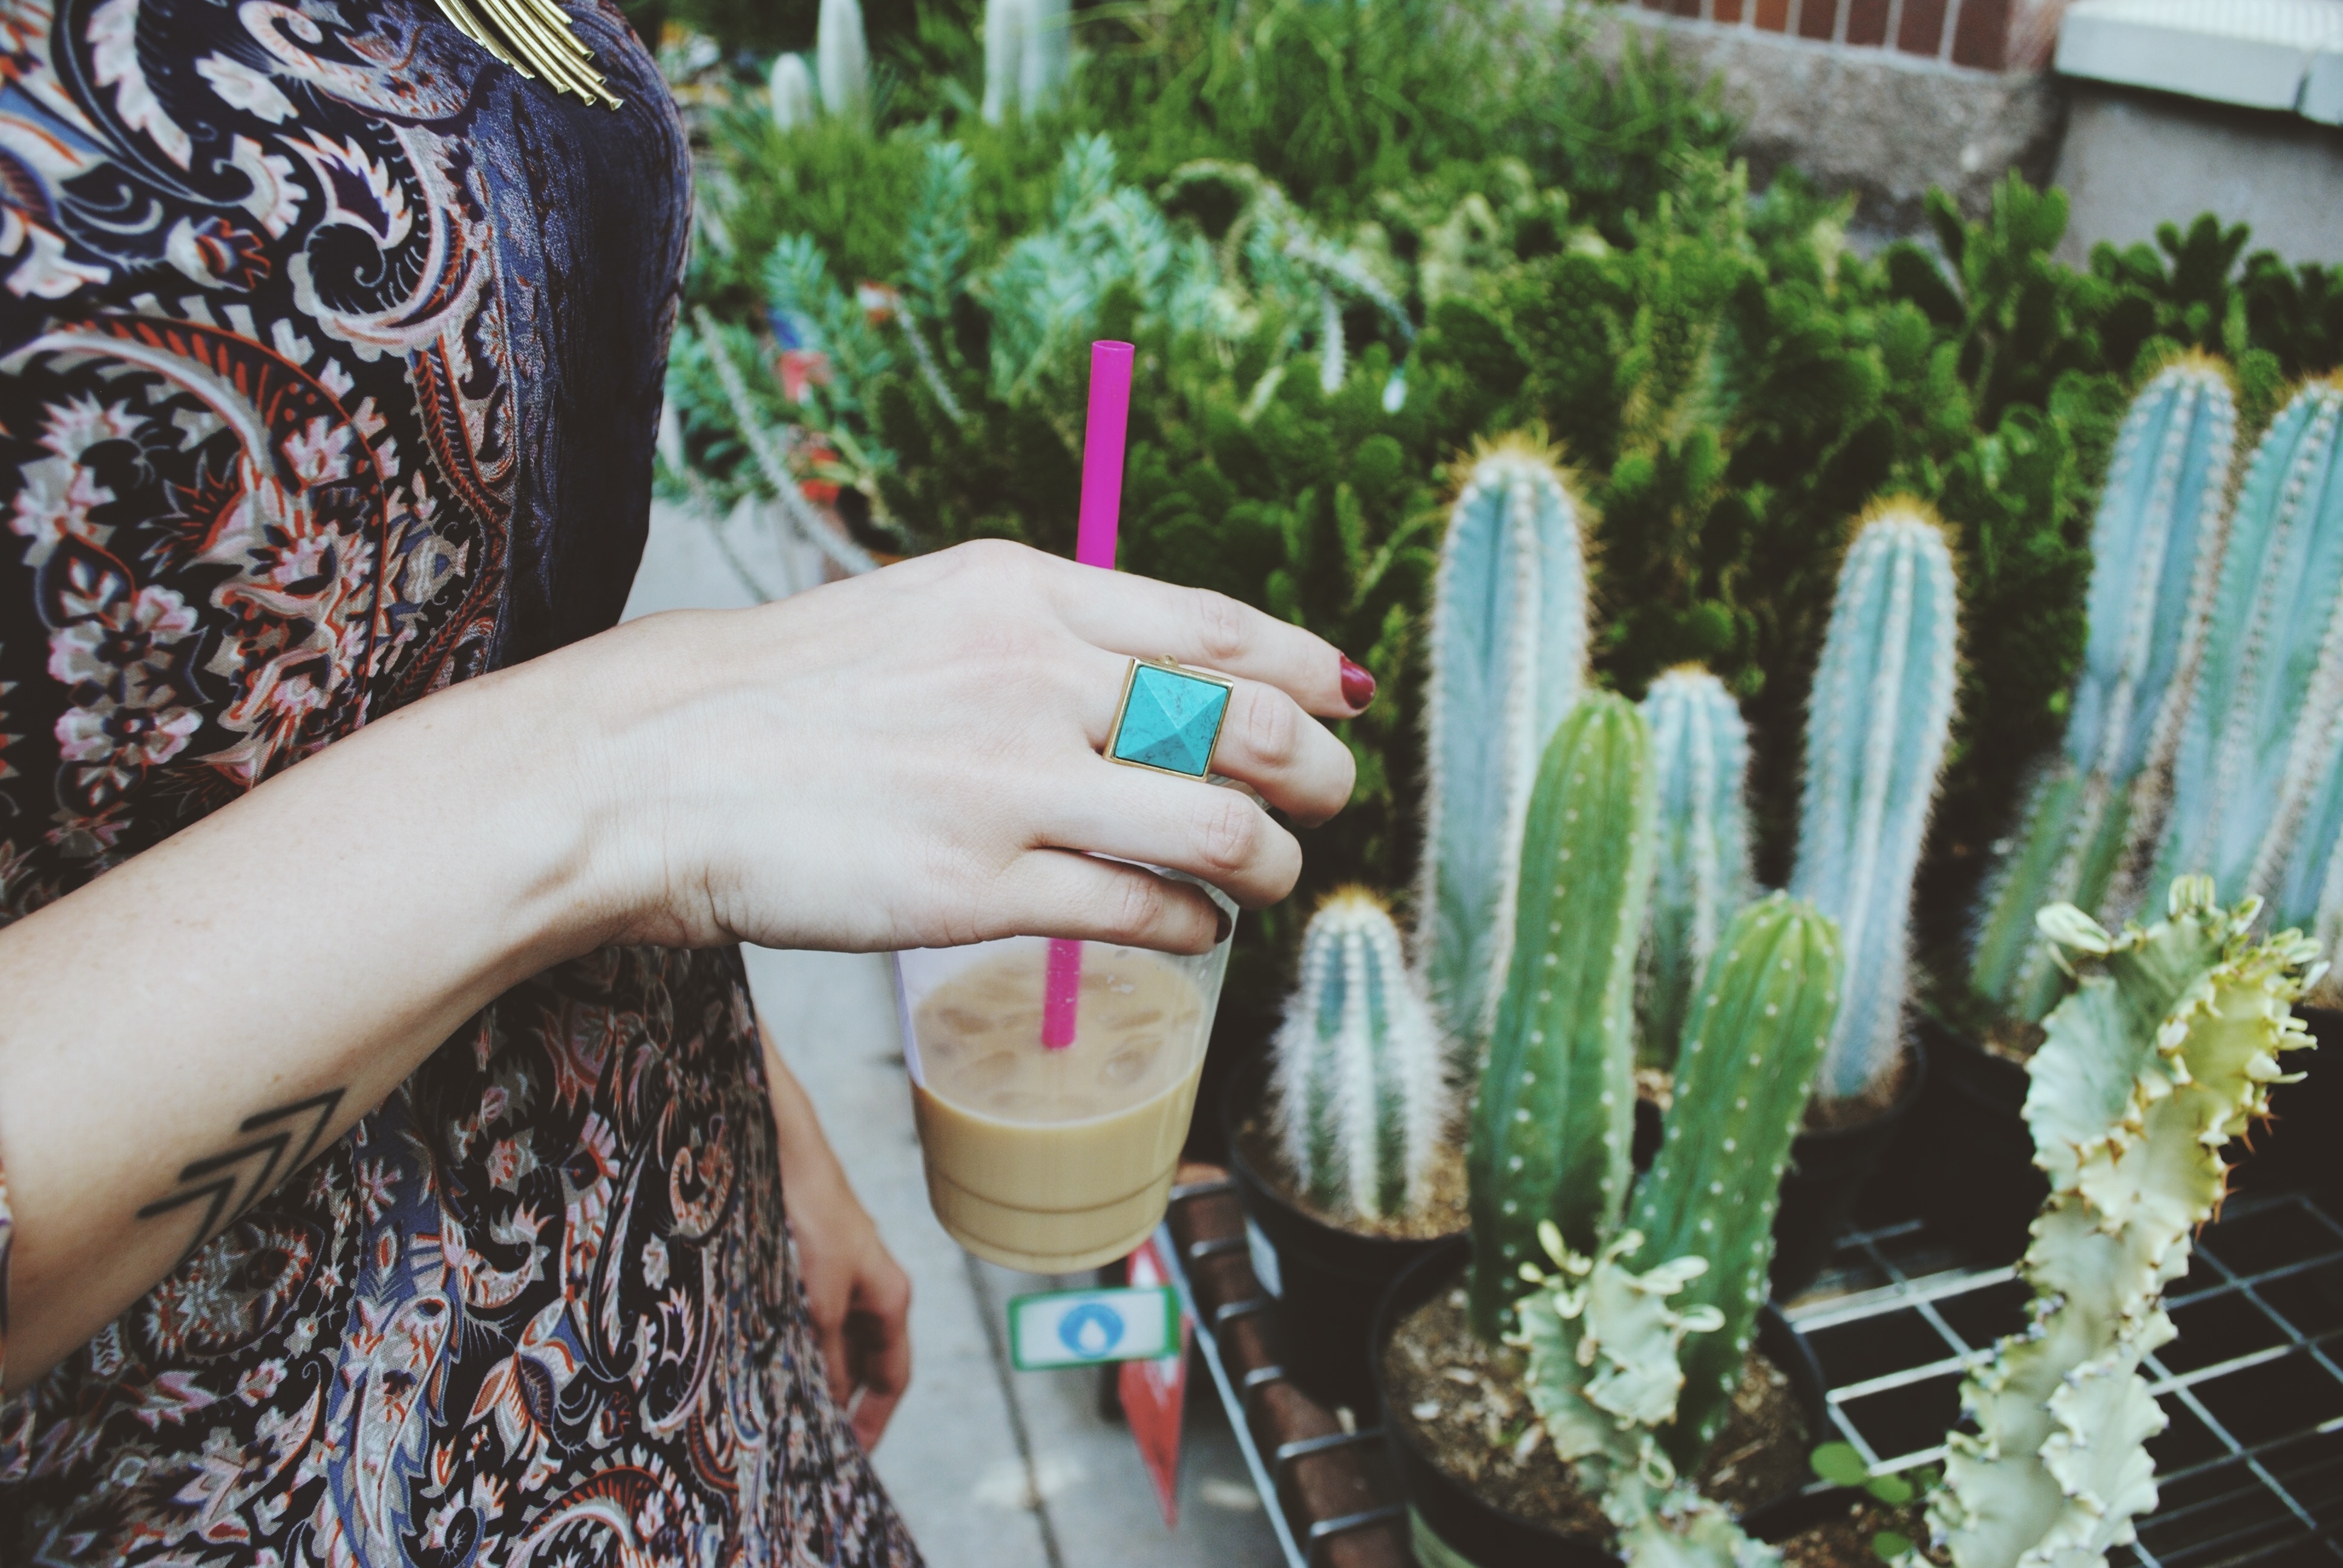
hand, cactus, coffee, plant, woman, ring, flower, female, pattern, botany, holding, floristry, flowering plant, floral design, land plant, flower arranging